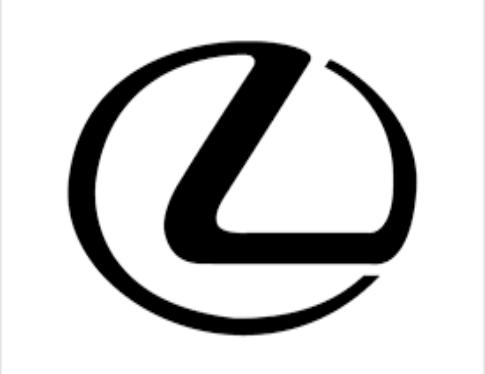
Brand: lexus-2
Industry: Transportation